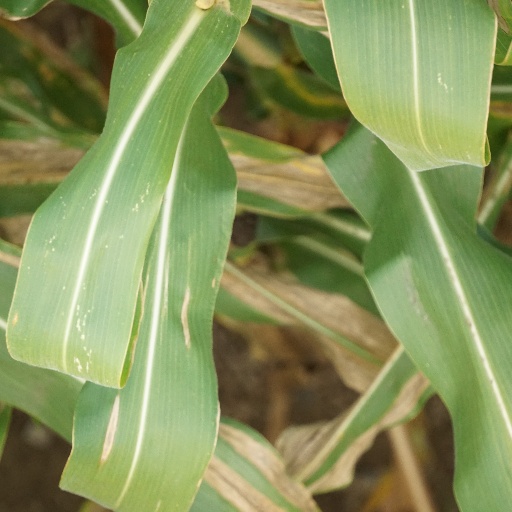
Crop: maize; corn